Triangular fibrocartilage

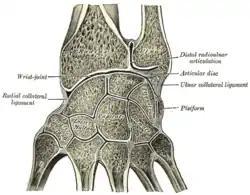
Vertical section through the articulations at the wrist, showing the synovial cavities. (Articular disc labeled at center right.)

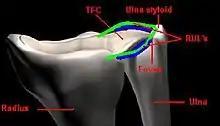
Anatomy of the triangular fibrocartilage complex (TFCC)

The triangular fibrocartilage disc (TFC) is an articular discus that lies on the pole of the distal ulna. It has a triangular shape and a biconcave body; the periphery is thicker than its center. The central portion of the TFC is thin and consists of chondroid fibrocartilage; this type of tissue is often seen in structures that can bear compressive loads. This central area is often so thin that it is translucent and in some cases it is even absent. The peripheral portion of the TFC is well vascularized, while the central portion has no blood supply.